Tokiwadai Station (Tokyo)

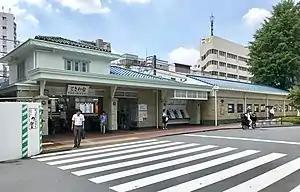
The north entrance in August 2019

is a railway station on the Tobu Tojo Line in Itabashi, Tokyo, Japan, operated by the private railway operator Tobu Railway.